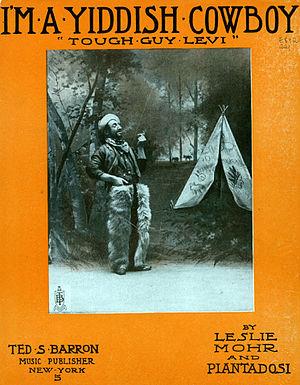
Tin Pan Alley est le surnom de la première industrie de musique populaire américaine, particulièrement florissante, de la fin du XIXᵉ siècle jusqu'au milieu du XXᵉ siècle, située dans un quartier de Manhattan à New York. Par imitation, il est aussi attribué à un quartier de Londres fourni en magasins de musique.